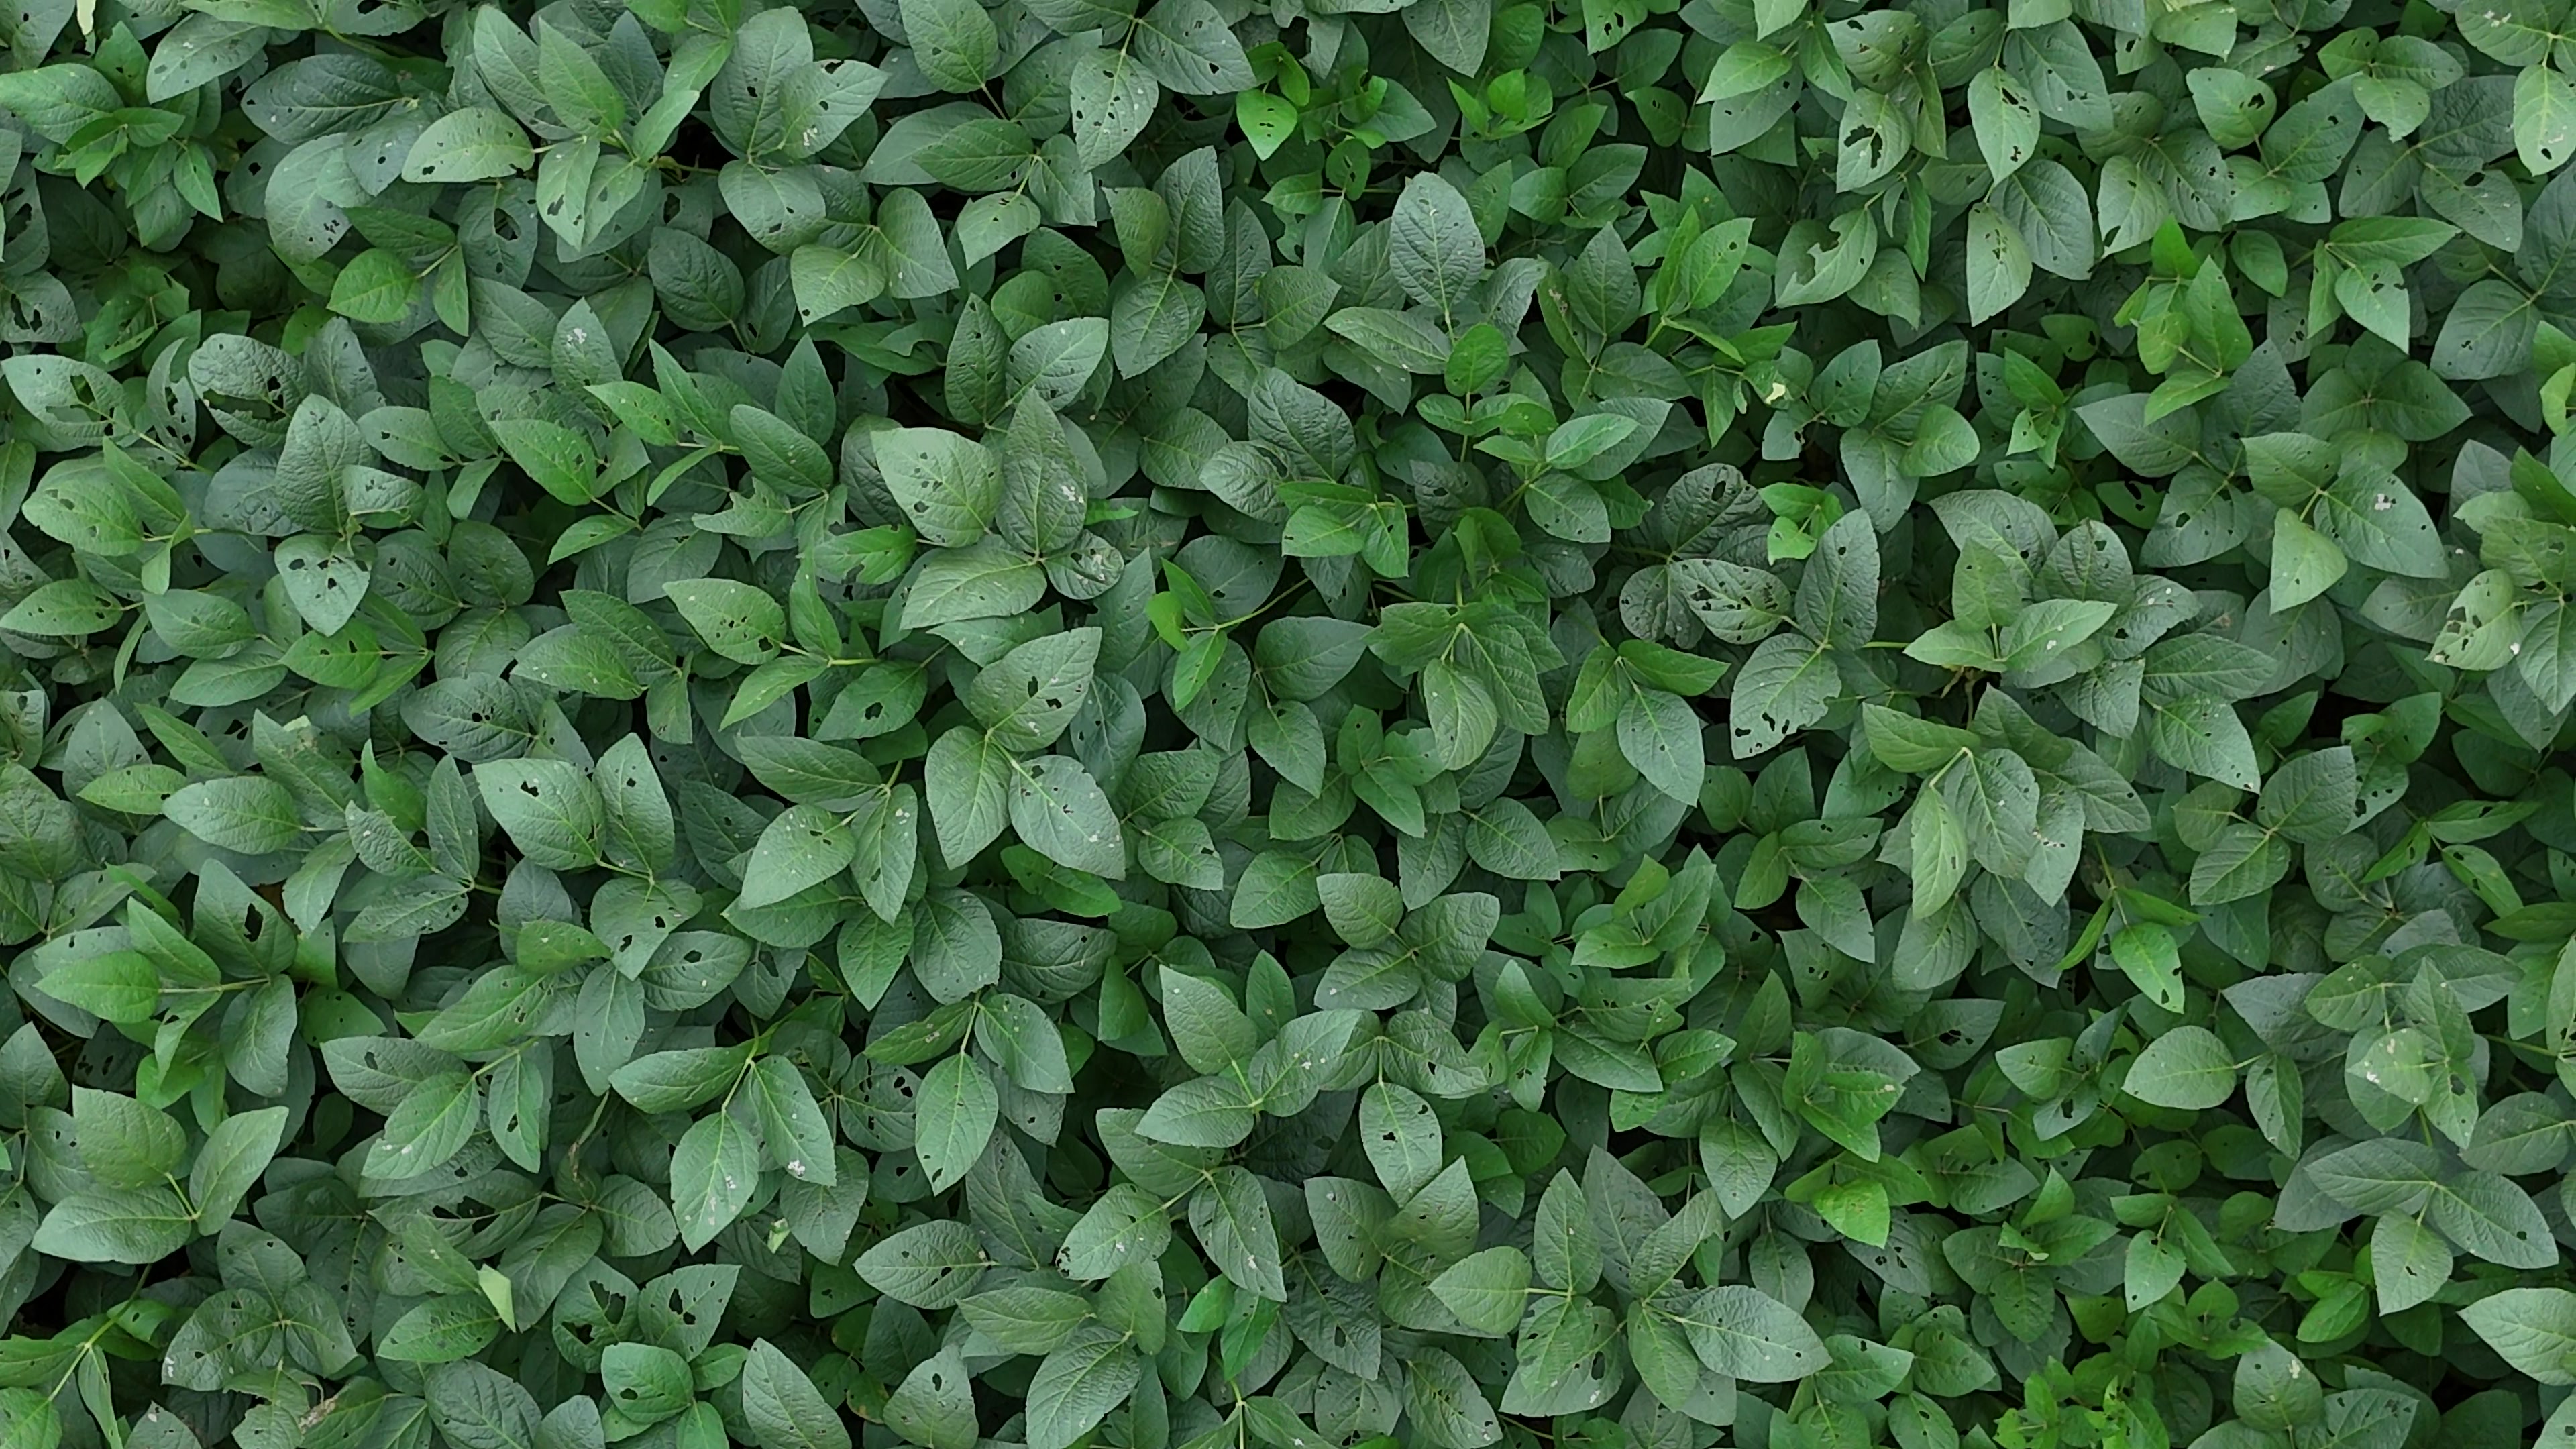
Label: Semilooper_Pest